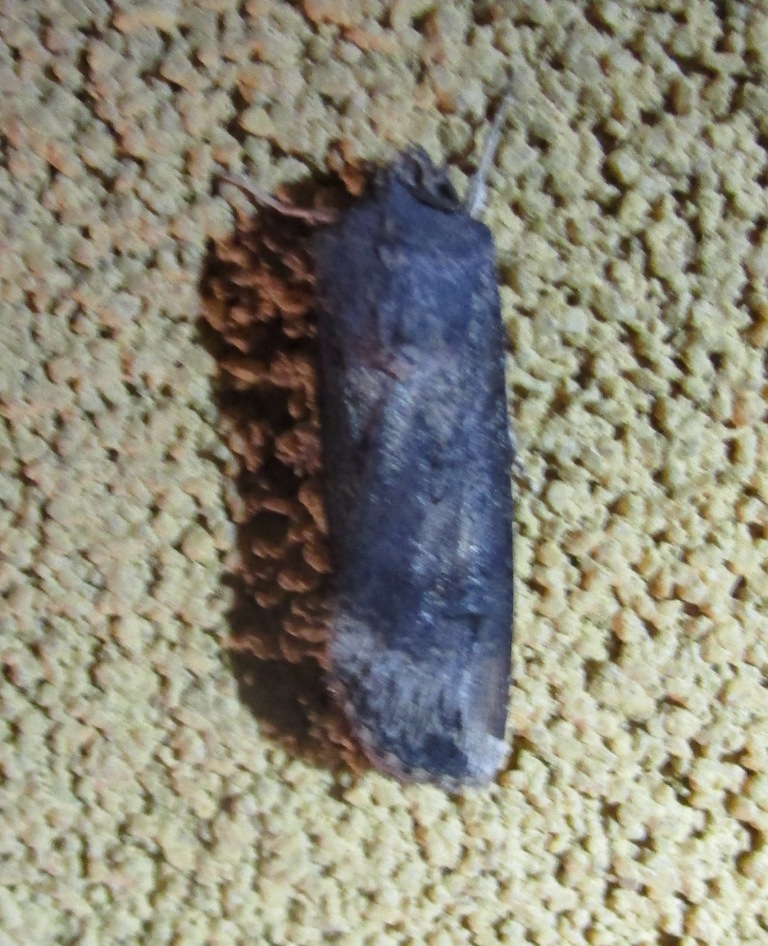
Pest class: cutworms